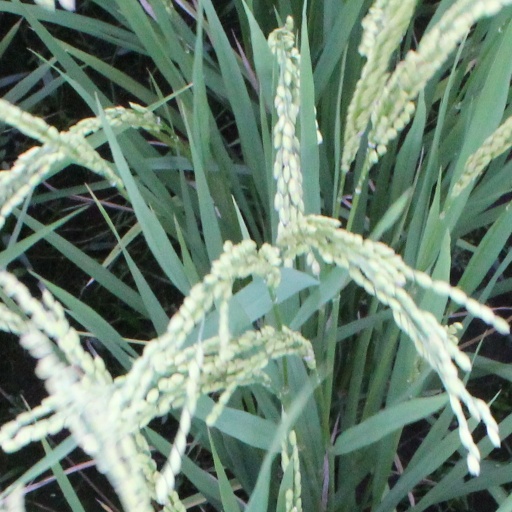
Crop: rice